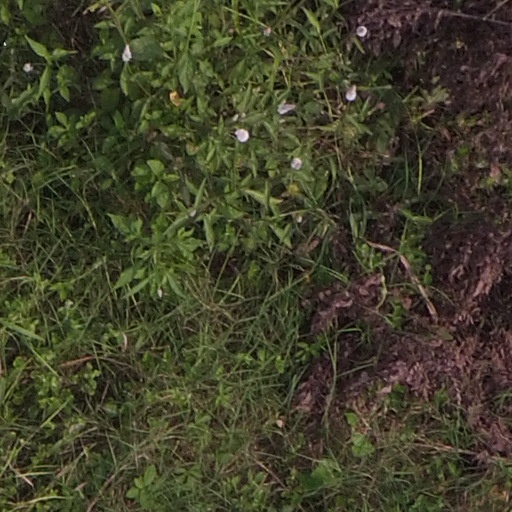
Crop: maize; corn